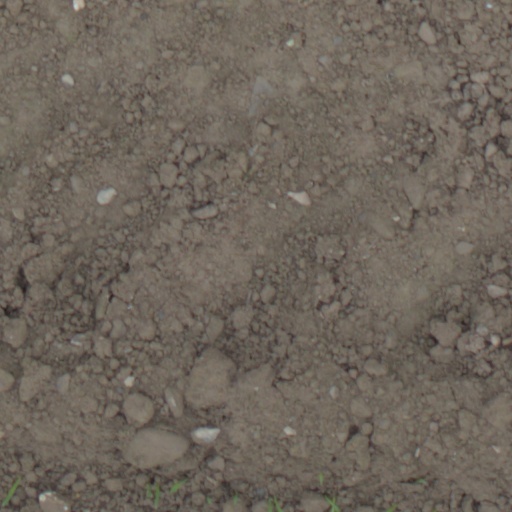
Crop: wheat